Brierley Hill

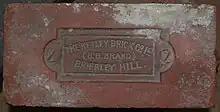
'B.B. Brand' brick made by The Ketley Brick Co. Ltd. of Brierley Hill, displayed at the Black Country Living Museum

Largely a product of the Industrial Revolution, Brierley Hill has a relatively recent history, with the first written records of the town dating back to the 17th century. Originally established as a settlement in the woodland of Pensnett Chase, it began expanding rapidly following the chase's enclosure in 1748; it was first recorded on a map in 1785 after the mapping of the Stourbridge Canal.